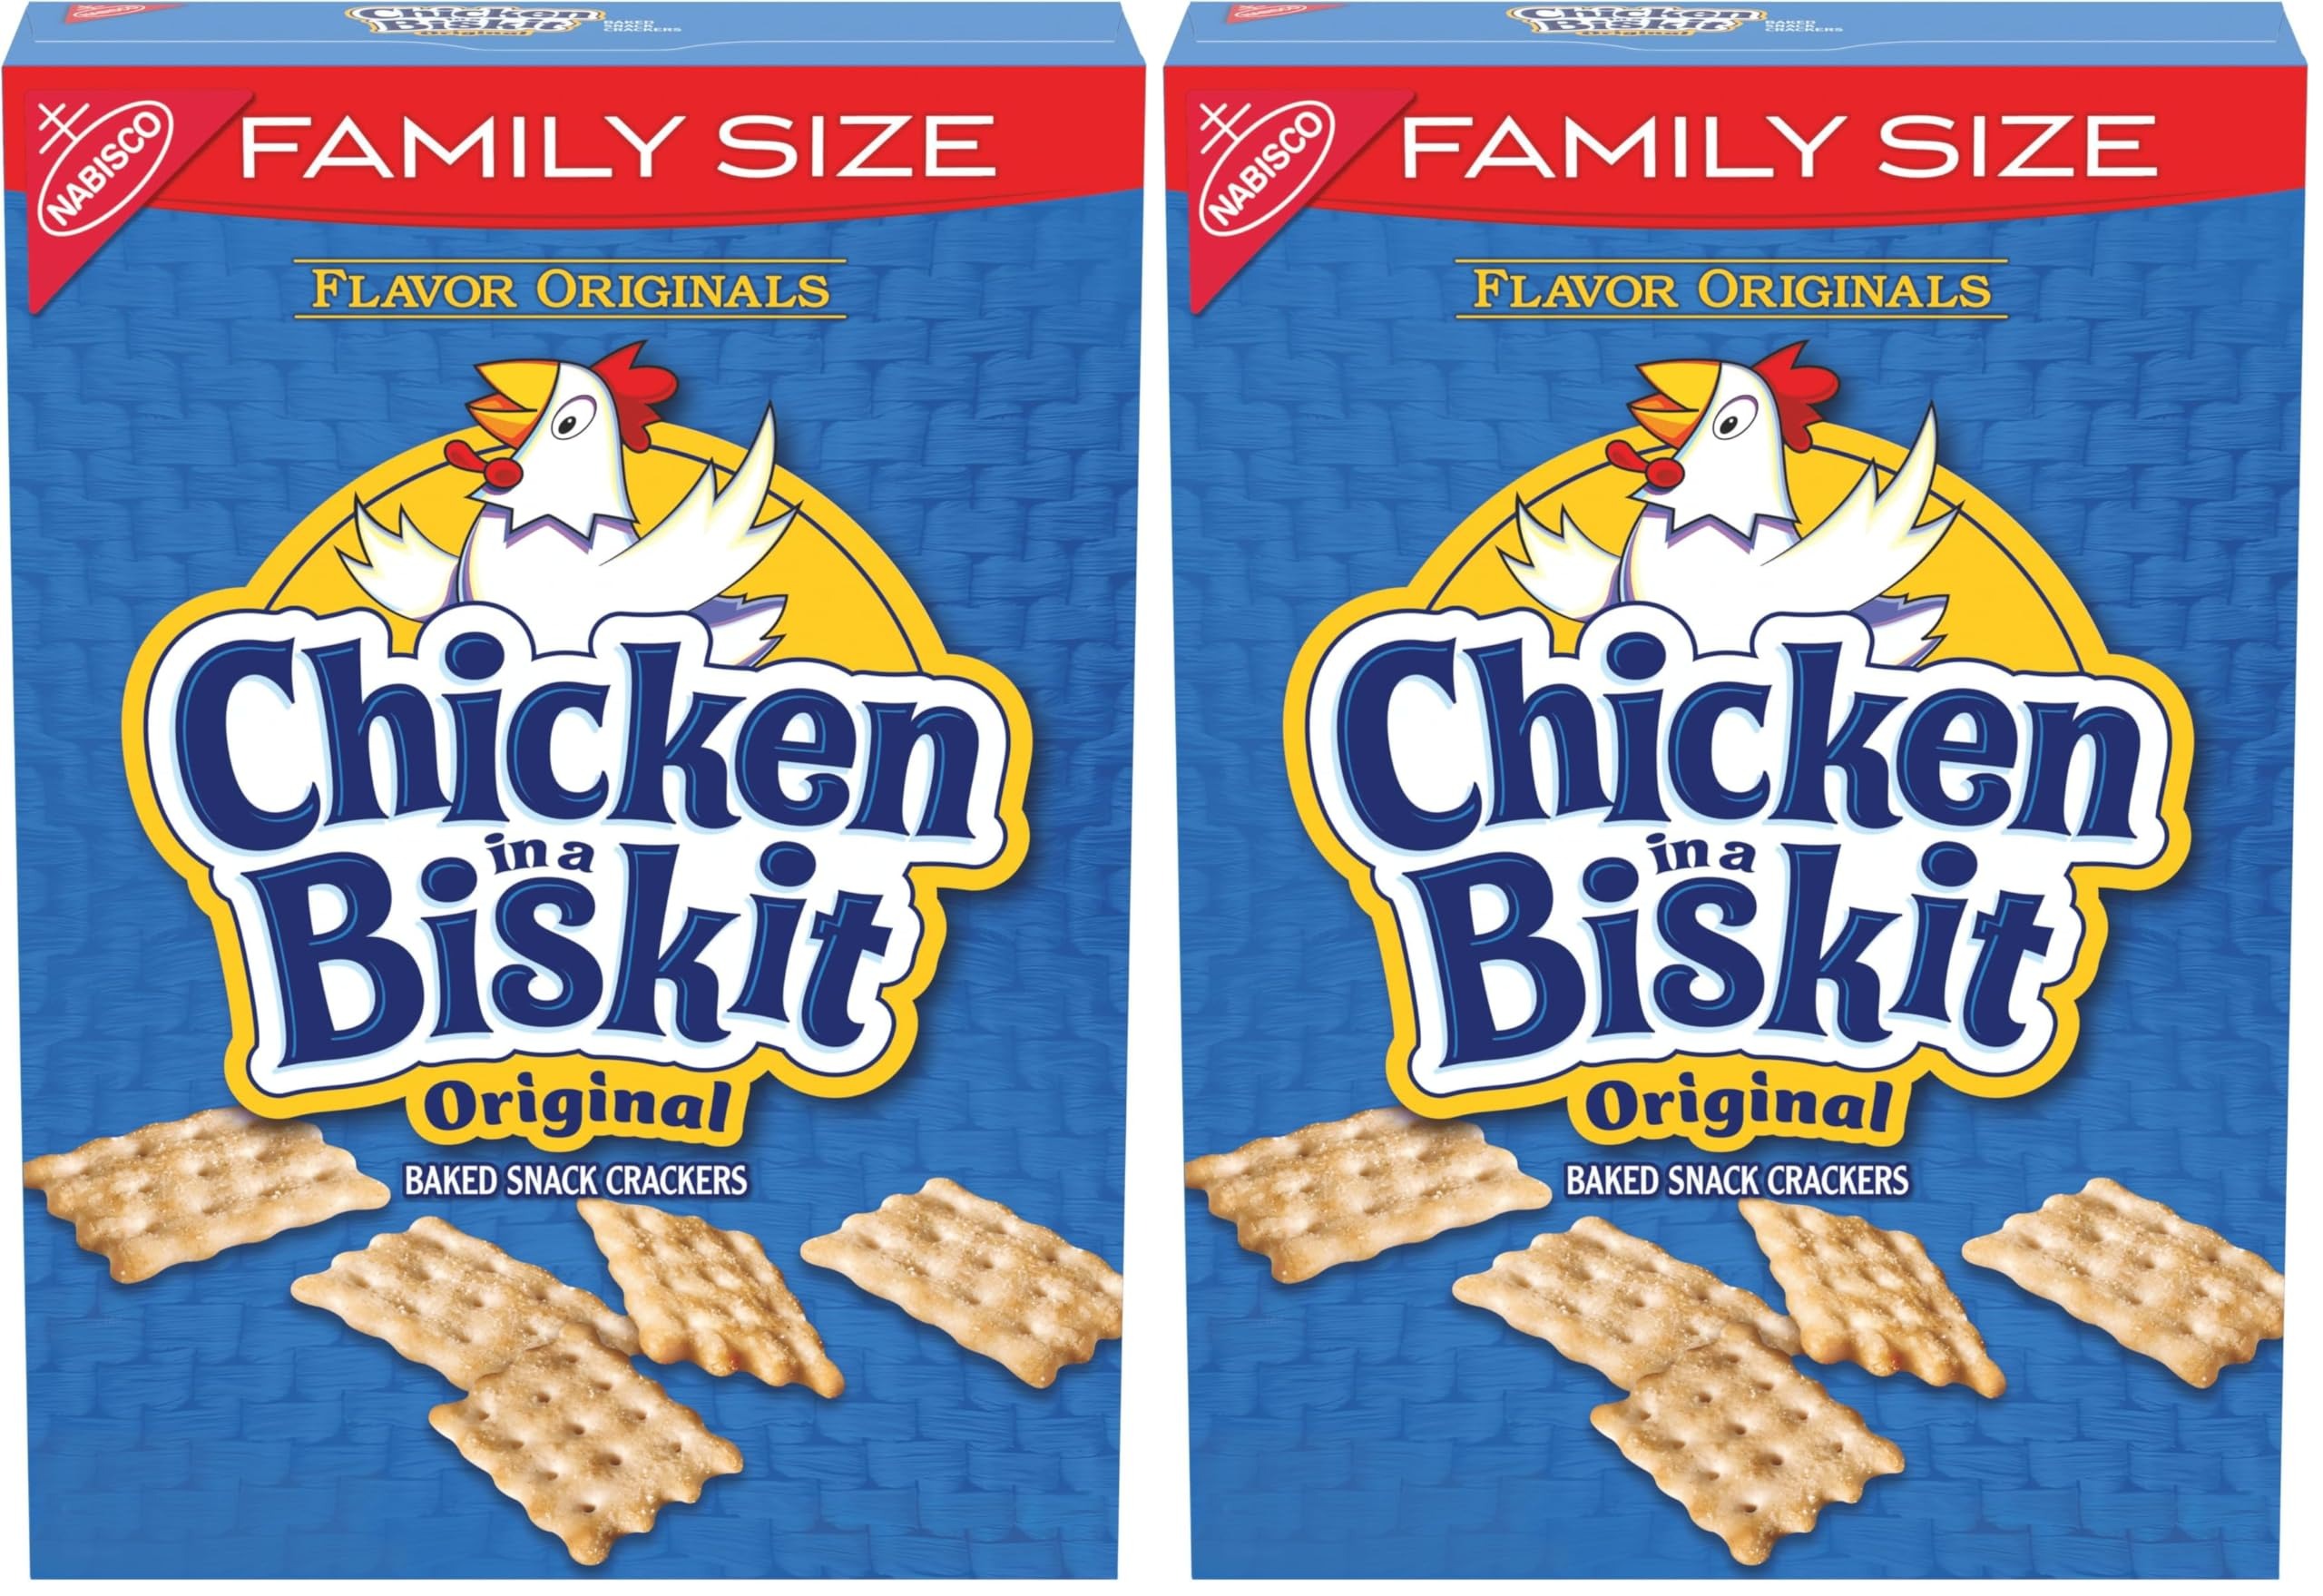
Item Name: Chicken in a Biskit Original Baked Snack Crackers, Family Size, 12 oz (Pack of 2)
Bullet Point 1: The below information is per pack only
Bullet Point 2: Product Type:Grocery
Bullet Point 3: Item Package Dimension:9.5 " L X6.8 " W X 2.25 " H
Bullet Point 4: Item Package Weight:0.89 lbs
Bullet Point 5: Country Of Origin: United States
Value: 24.0
Unit: Ounce

Price: 7.99